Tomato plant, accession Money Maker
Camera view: tilt-top (135 deg); turntable rotation: 90 degrees
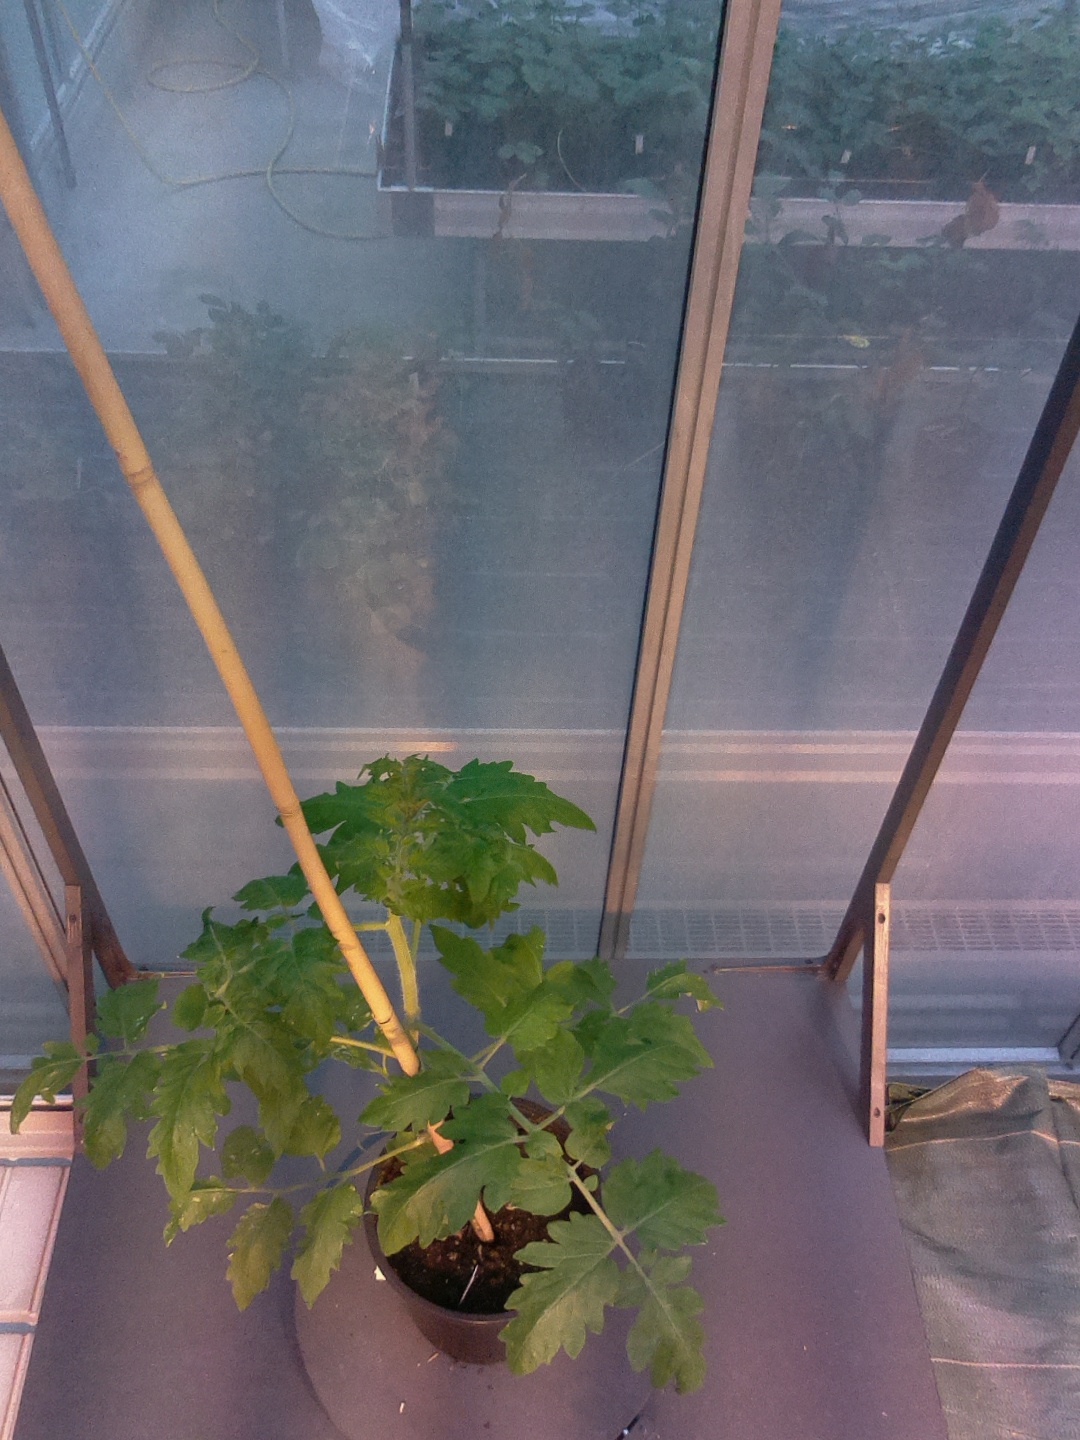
BBCH growth stage 51: First inflorence visible, visible closed flower bud